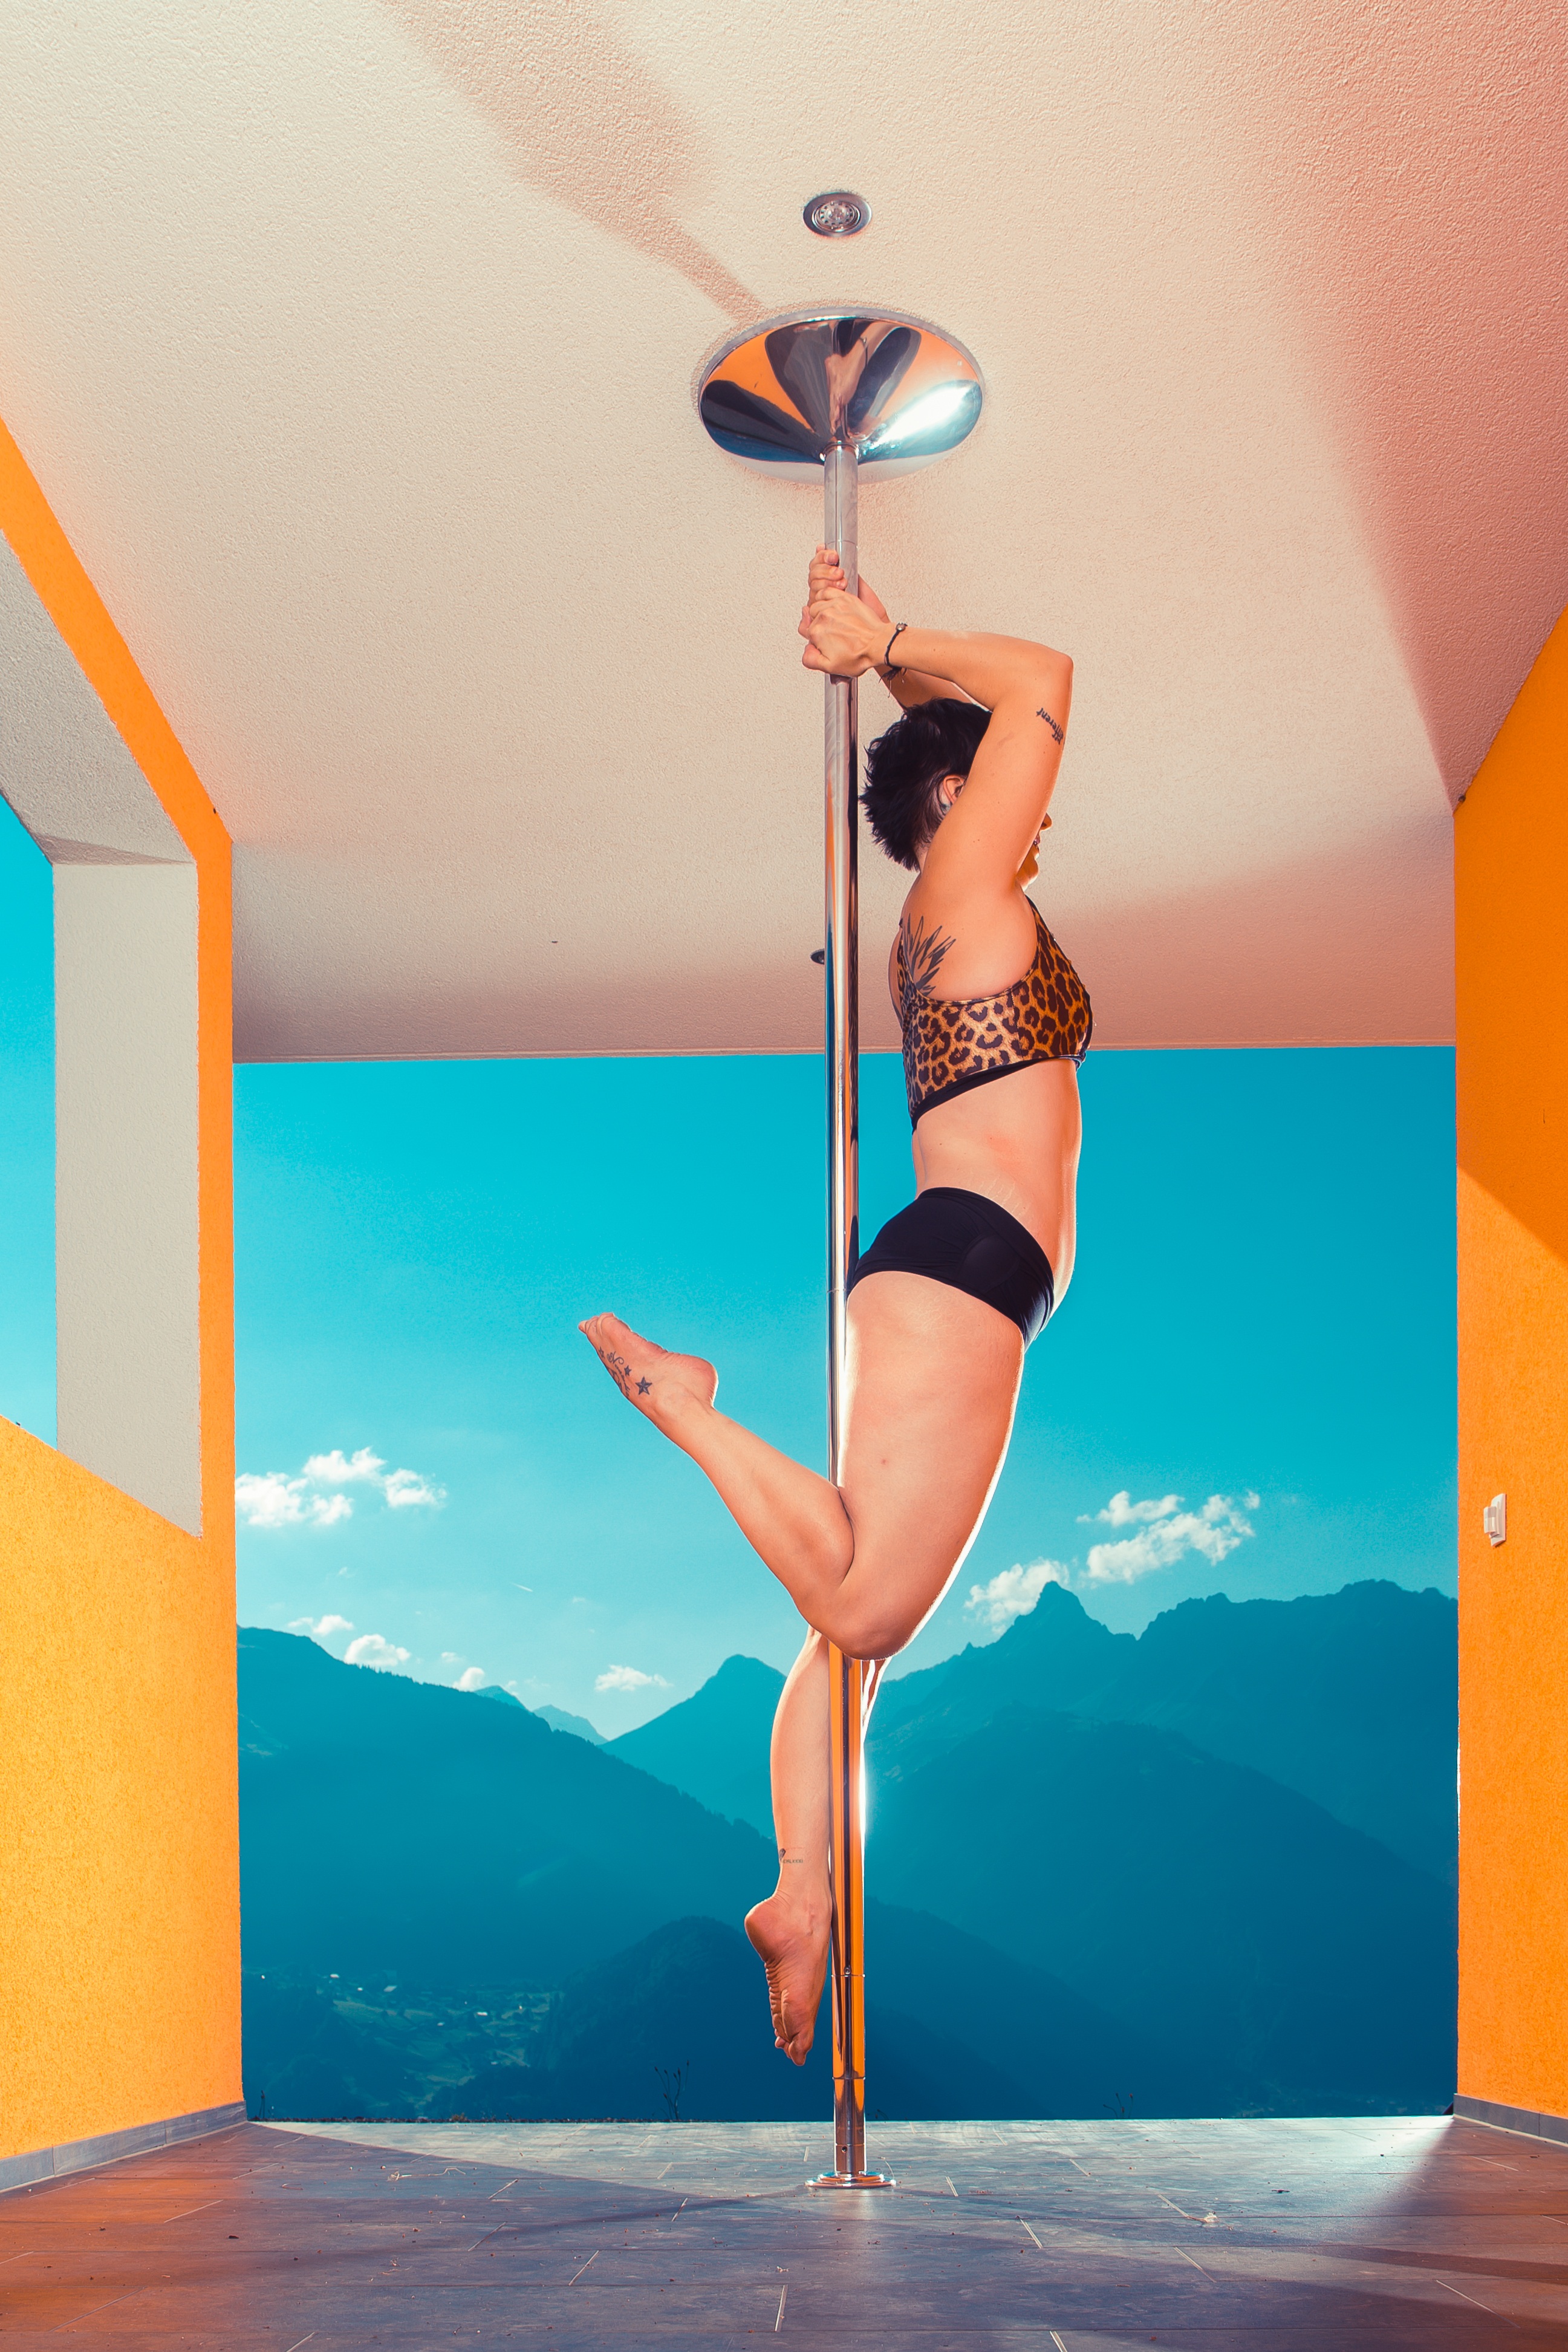
outdoor, woman, sport, pole, dance, training, fitness, sporty, illustration, sports, yoga, event, fit, entertainment, pole dance, graceful, performing arts, team sport, rockthepole, power woman